The Daily Talk

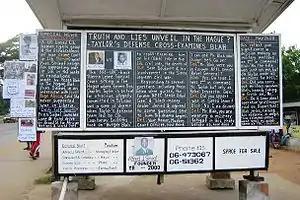
The May 24, 2008 board describing former President Charles Taylor's war crimes trial

The Daily Talk is an English-language news medium published daily on a blackboard on Tubman Boulevard in the center of the Liberian capital Monrovia. According to the "New York Times", it is "the most widely read report" in Monrovia, as many Monrovians lack the money or the electricity necessary for access to the conventional mass media. Filmmaker David Lalé has stated that "while the global media too often define Liberia in terms of the tragedy of the recent civil war, from its street-level perspective "The Daily Talk" describes a busy, hopeful nation in the process of renewal."